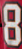
Number: 8